Wanson

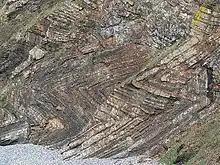
Wanson Mouth

Wanson is a hamlet near Poundstock in Cornwall, England, United Kingdom. The Wanson Water flows into the sea at Wanson Mouth.